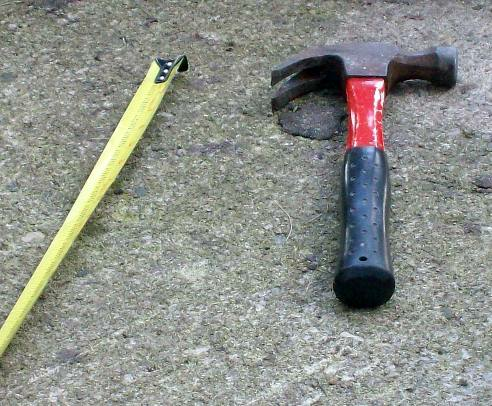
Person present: No